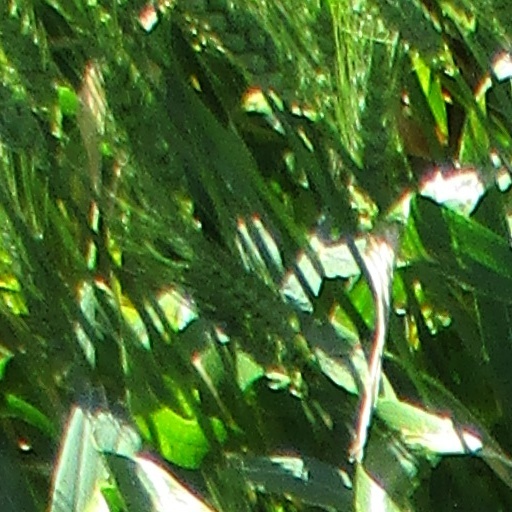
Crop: wheat